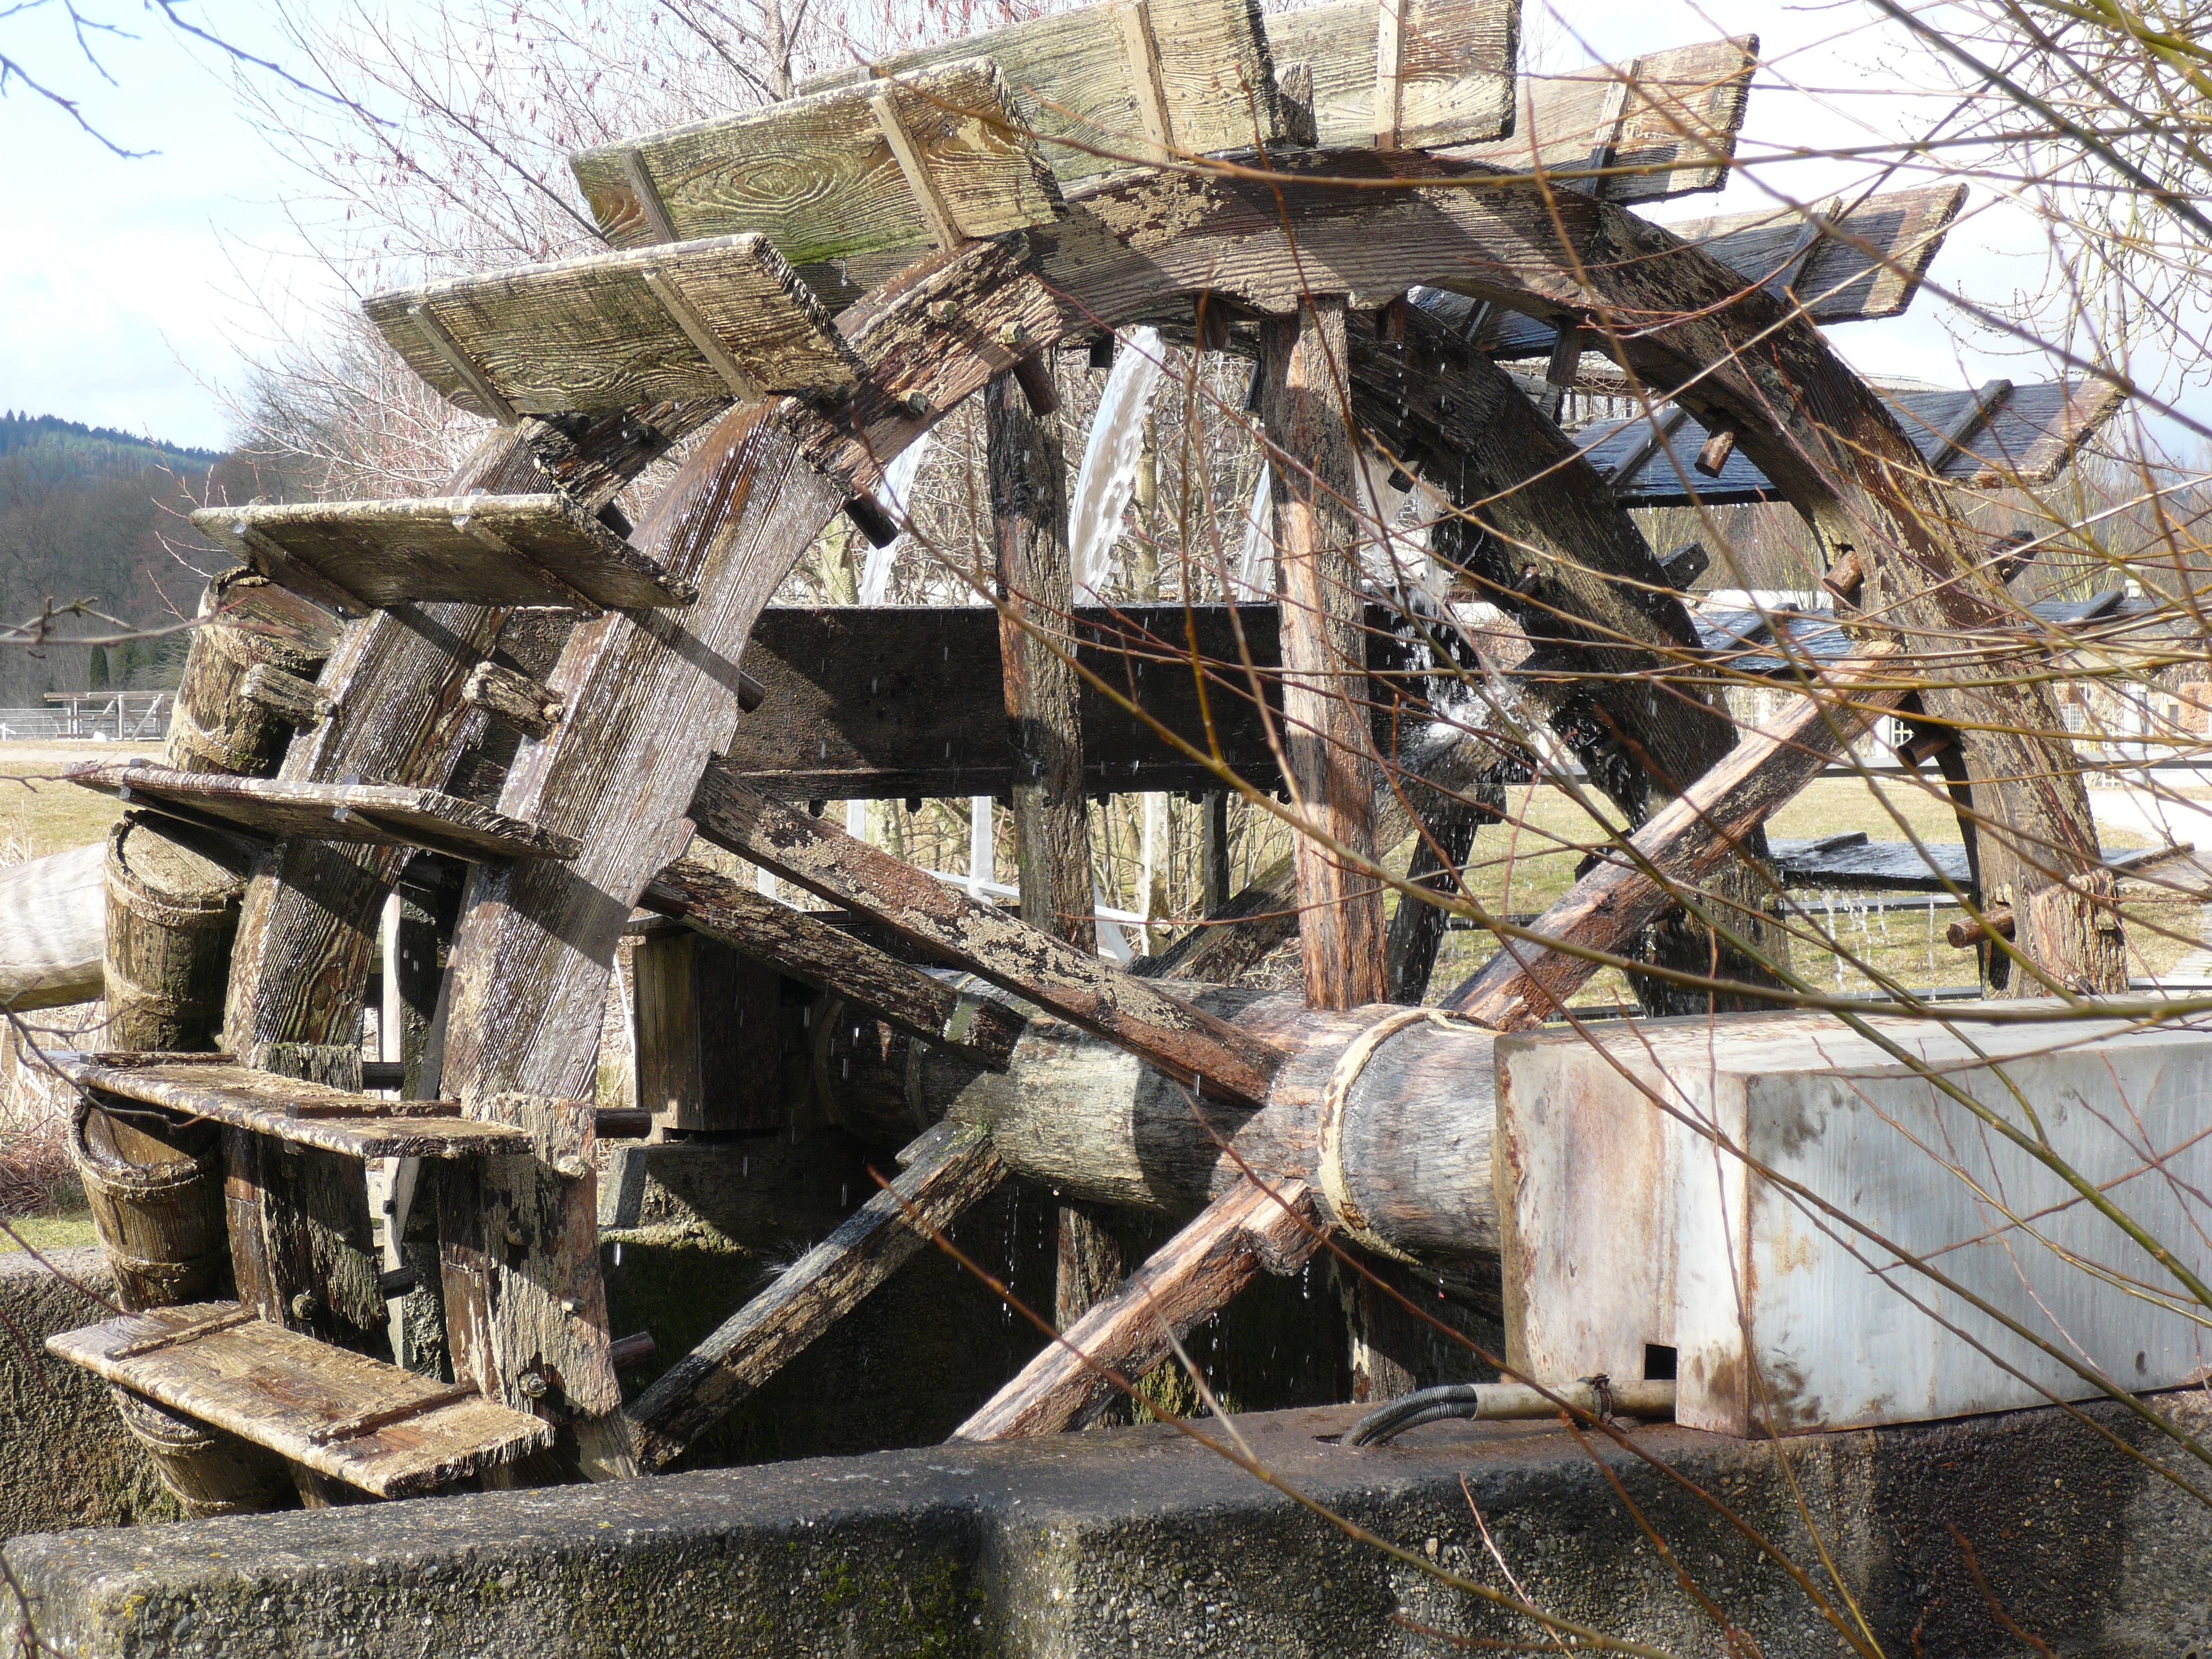
water, wood, building, old, shack, construction, material, woods, ruins, demolition, waterwheel, scrap